2014 5-hour Energy 400

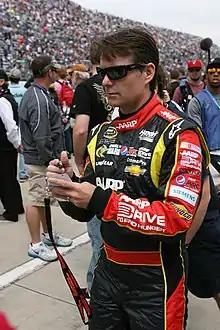
Jeff Gordon won the race.

The race was set to start at 7:46 p.m. Eastern time, but the start of the race was delayed due to the weather. The cars started rolling off a few minutes after 8:00 p.m. but then rain started to pick up again. The race finally went green at 8:23 p.m. with Kevin Harvick leading the way.